Royal Australian Army Dental Corps

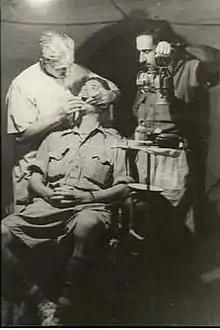
An Australian dental team works on a patient during the Siege of Tobruk, 1941.

Following the outbreak of World War II, the small number of full-time dental personnel were augmented by Militia officers and civilian volunteers. Although early enlistment was low, as part of the mobilisation process, in October 1939 provision was made for the establishment of dental units consisting of one dental officer, two dental mechanics and one clerk orderly, who were to be placed within three field ambulances, one casualty clearing station, two general hospitals and one convalescent depot. Initially, dental equipment and supplies were insufficient for the tasks required, with a single division requiring an estimated 50,000 fillings, 40,000 extractions and 10,000 dentures, however, personnel managed to overcome this through the acquisition of stores from local areas.